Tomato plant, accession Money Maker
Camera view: bottom (45 deg); turntable rotation: 300 degrees
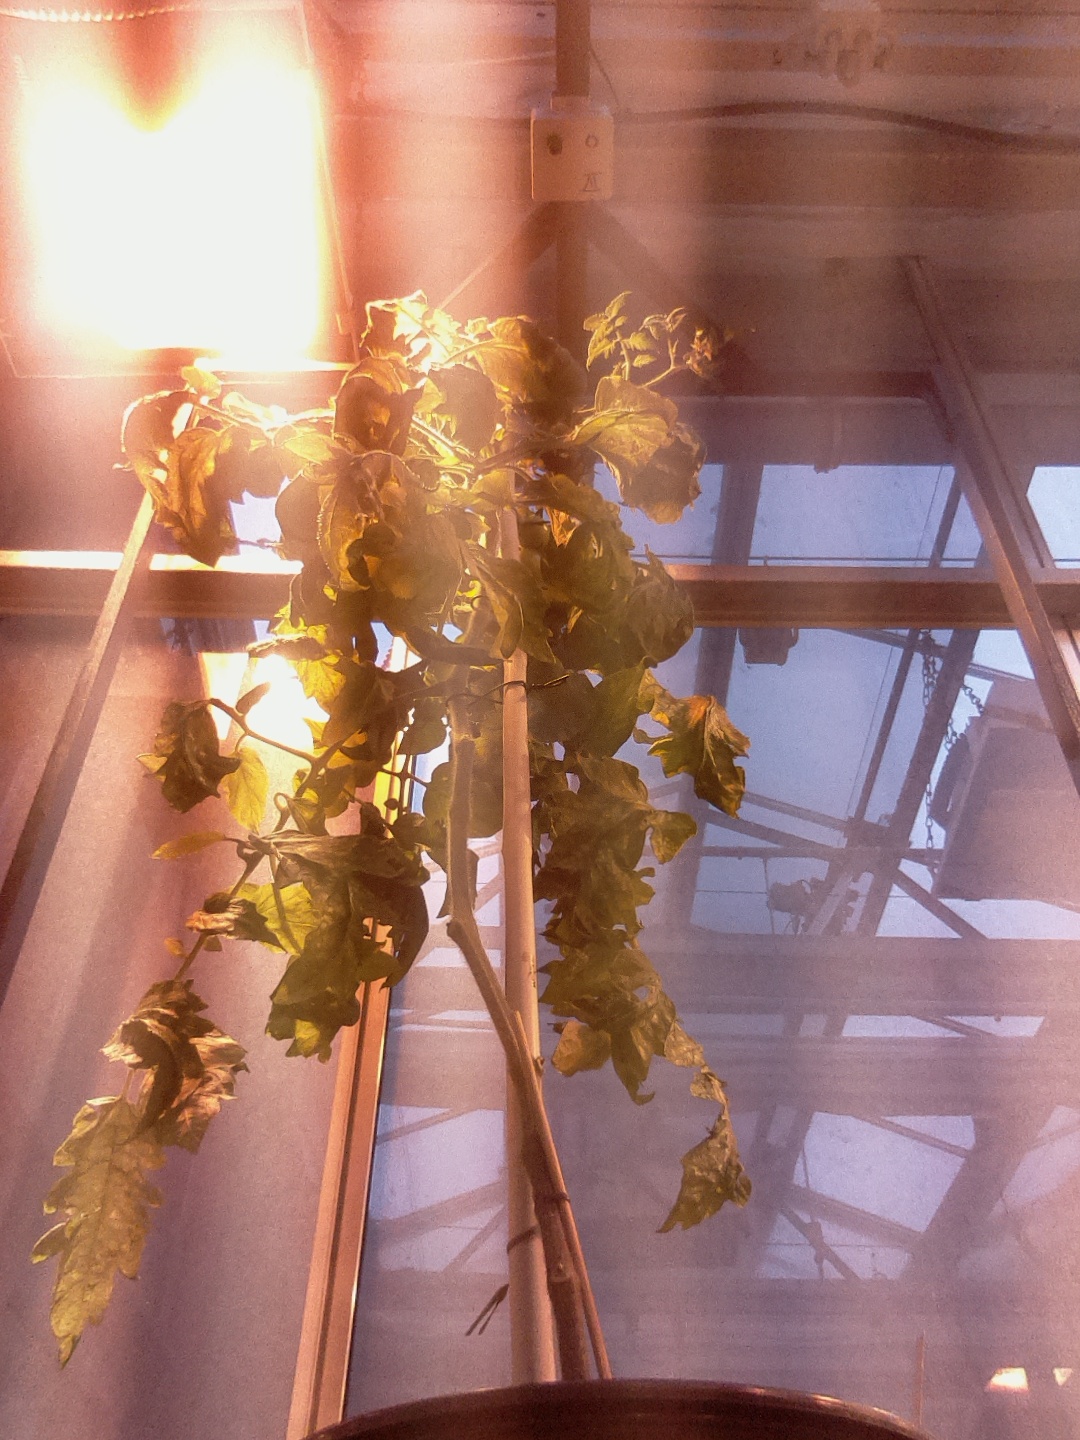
BBCH growth stage 74: 40%-50% of final fruit size